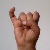
The image shows a hand gesture representing the letter 'I' in Indian Sign Language.